Great Falls and Old Dominion Railroad

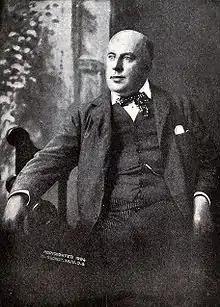

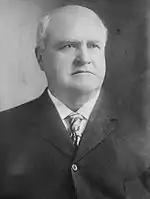

Chartered in 1900 by a group of local landowners and acquired in 1902 by John Roll McLean (owner of "The Washington Post") and Senator Stephen Benton Elkins, the 15-mile electrified railroad began operating from Georgetown in Washington, D.C., in 1906. The first trial run was in March 1906, but only went as far as Difficult Run and the first scheduled car reached Great Falls Park in Fairfax County, Virginia, on July 3 of that year. They laid a second track in 1908.